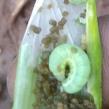
Crop: Onion
Condition: caterpillar-p